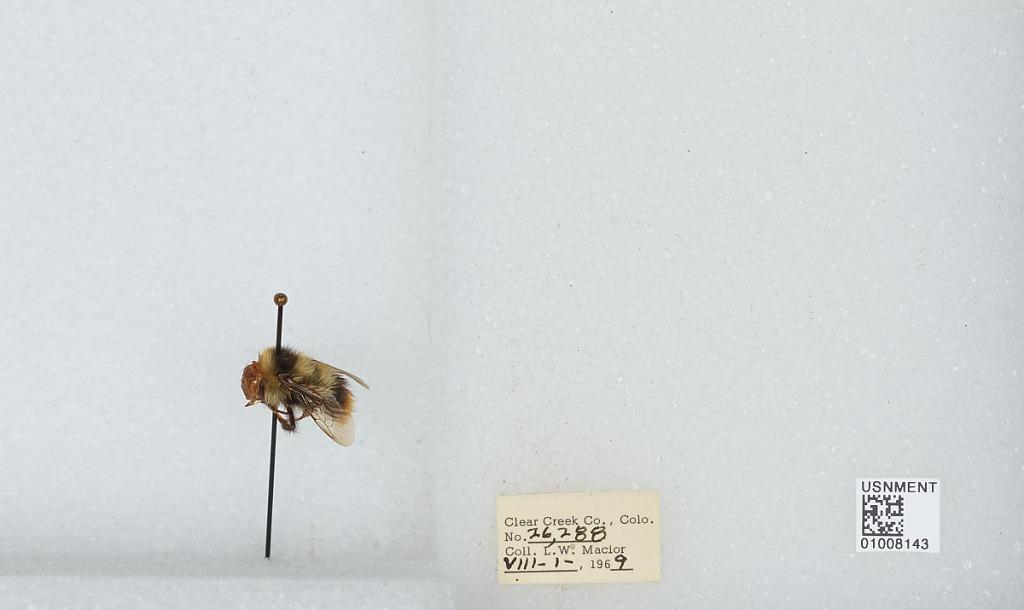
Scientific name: Bombus (Pyrobombus) frigidus Smith
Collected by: L. Macior
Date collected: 1969-8-1
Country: United States
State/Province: Colorado
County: Clear Creek
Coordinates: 39.69, -105.64